Mullion

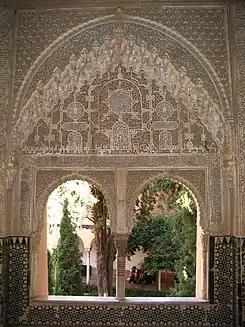
A Moorish mullioned window in the Alhambra in Granada, Spain

Mullions may be made of any material, but wood and aluminium are most common, although glass is also used between windows. I. M. Pei used all-glass mullions in his design of JFK Airport's Terminal 6 (National Airlines Sundrome), unprecedented at the time.